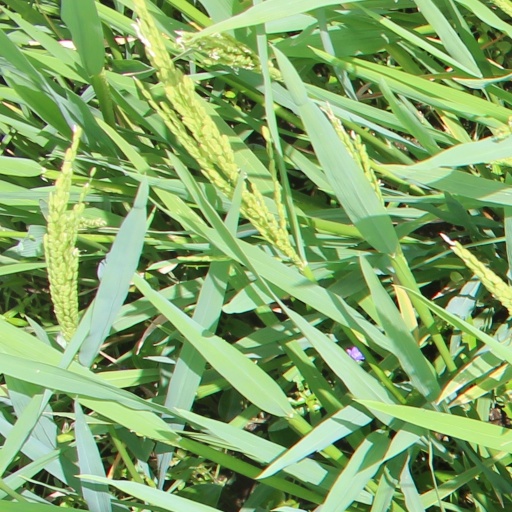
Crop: rice